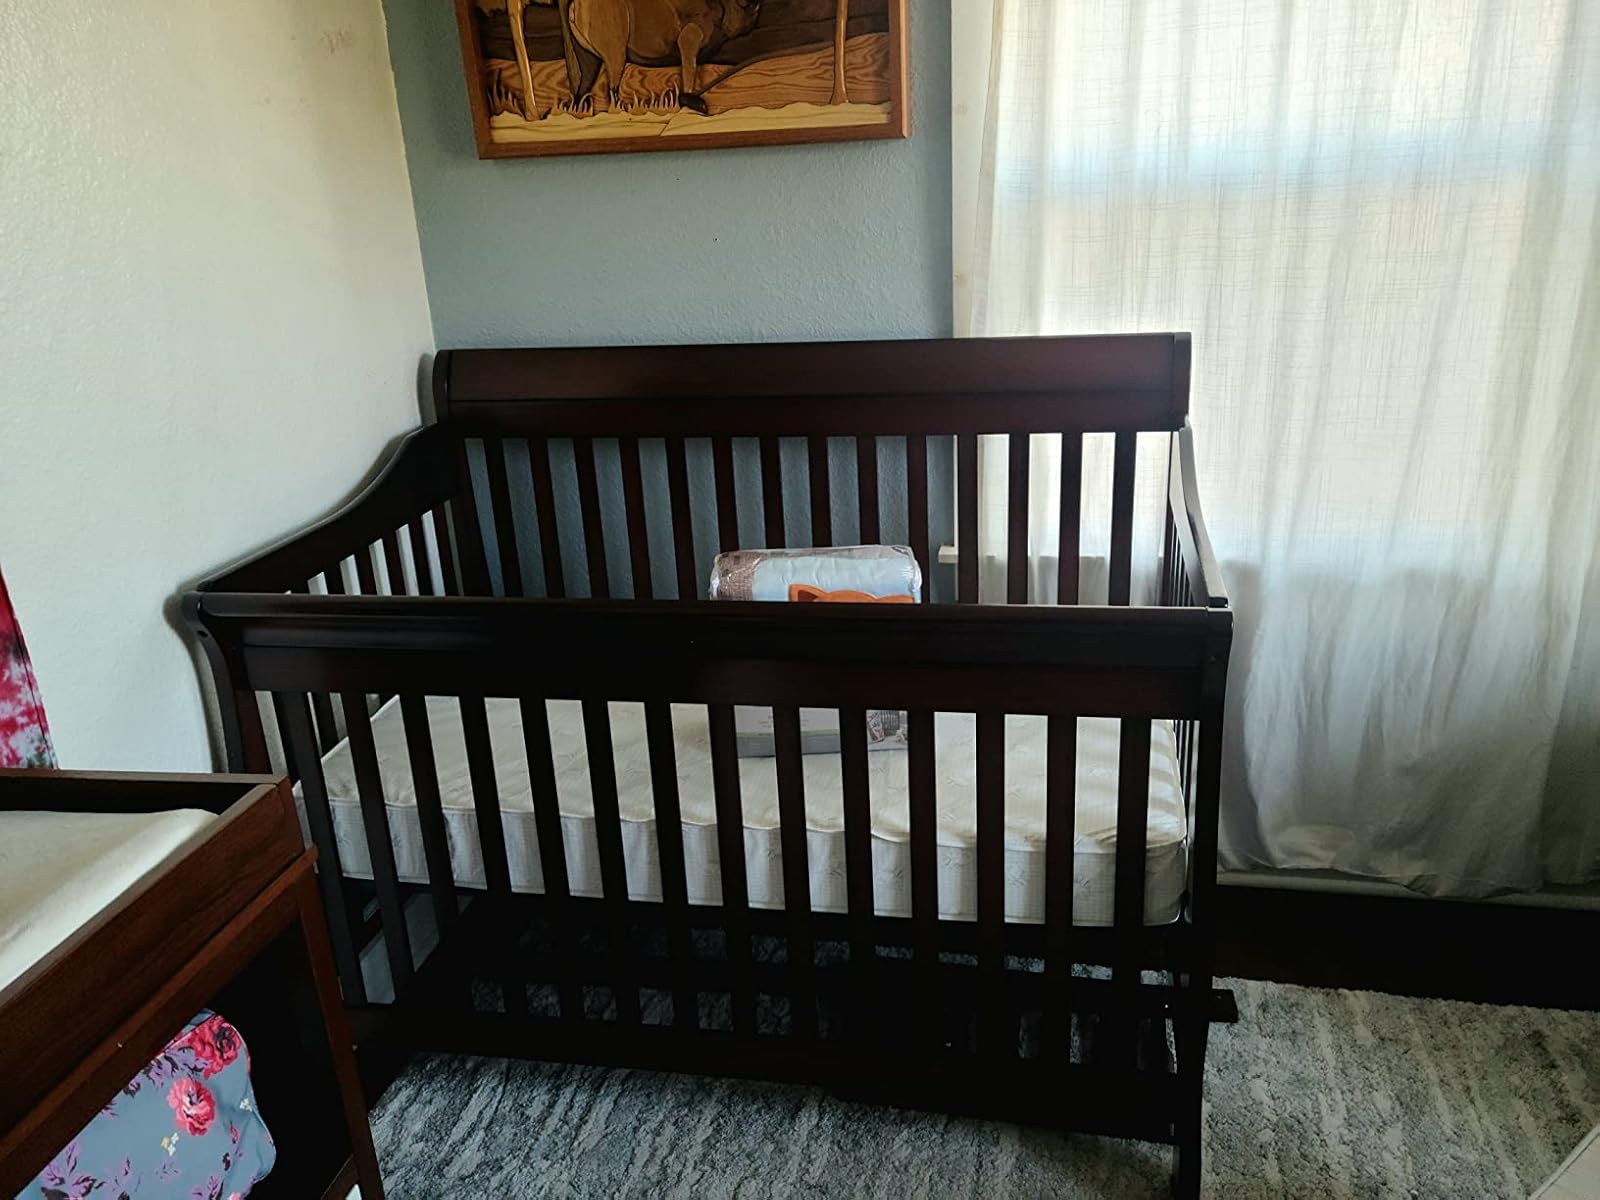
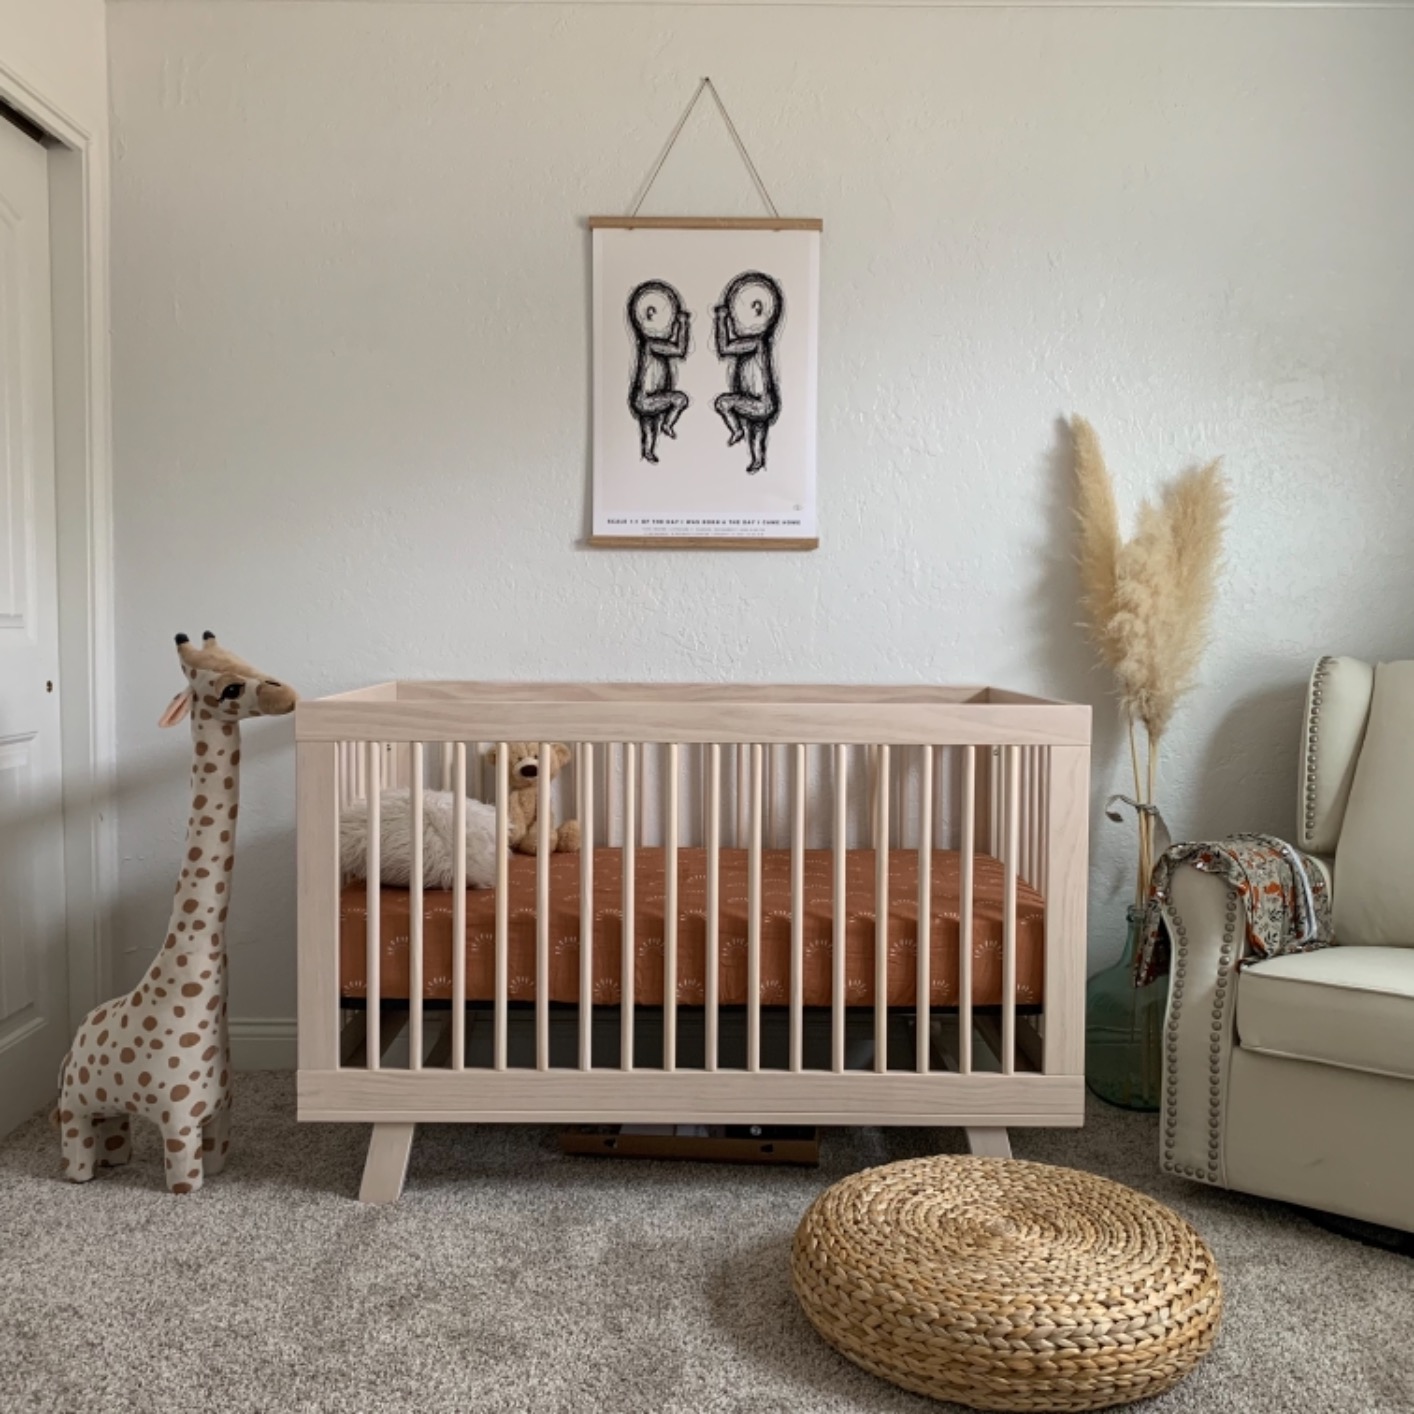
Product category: products_crib
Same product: no